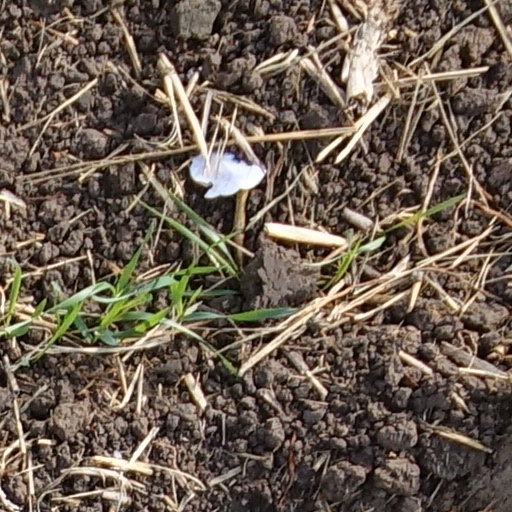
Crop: wheat